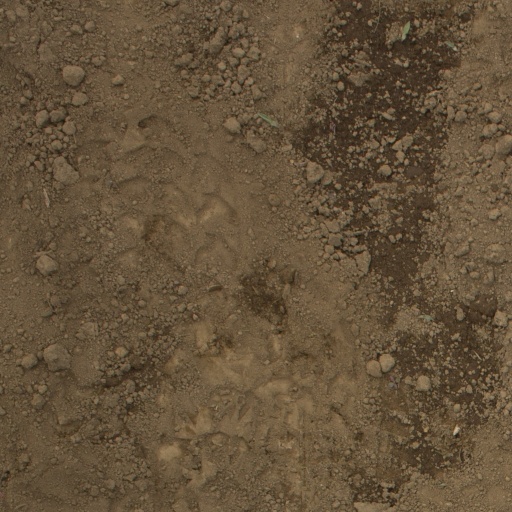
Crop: Jerusalem artichoke